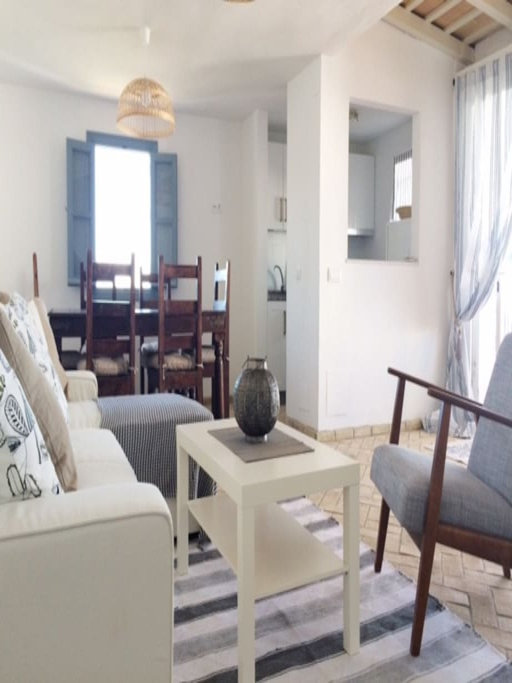
patio doors lead from the living room to the main terrace